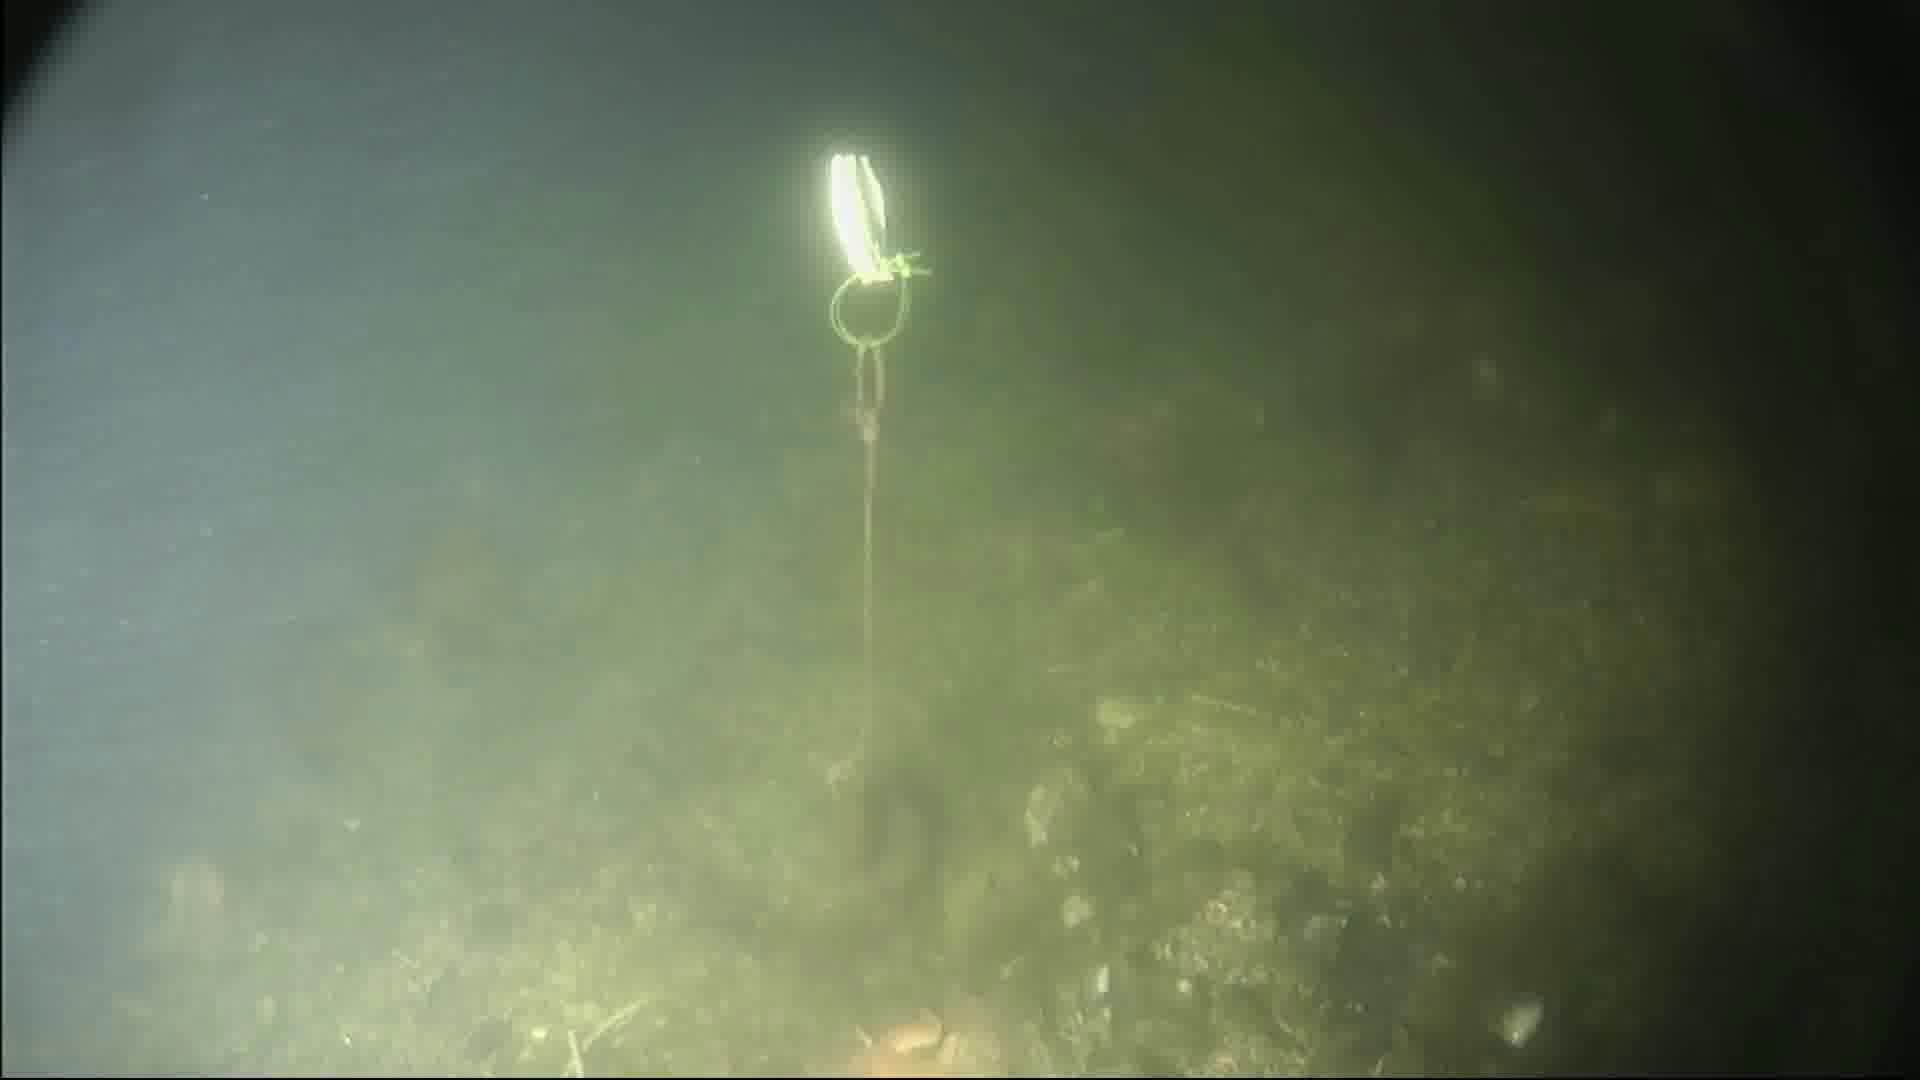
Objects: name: starfish
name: crab